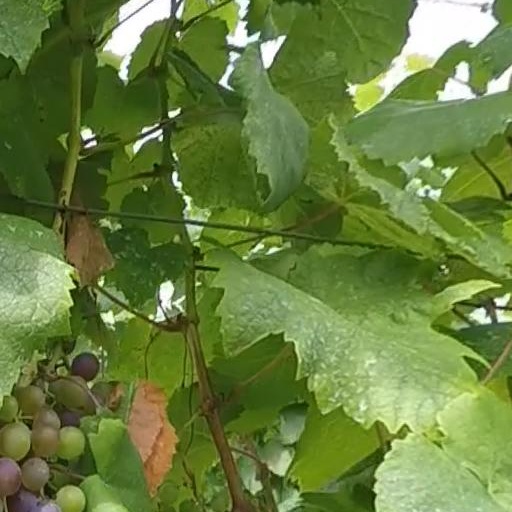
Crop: grape